Hau Lung-pin

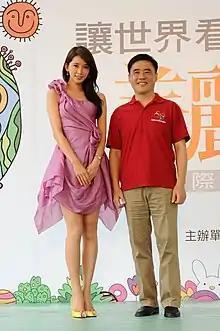
The actress Lin Chi-ling and Hau Lung-pin at the 2010 Taipei International Flora Exposition

Hau declared his candidacy for the Keelung City legislative seat in July 2015. However, he lost to Democratic Progressive Party candidate Tsai Shih-ying. Hau announced his intention to run for the position of Kuomintang chair on 21 January 2016, shortly after former party leader Eric Chu had resigned the position following defeat in the presidential elections. Hau dropped out of the chairmanship election a few days later. He was reappointed a vice chairman of the Kuomintang in May 2016.